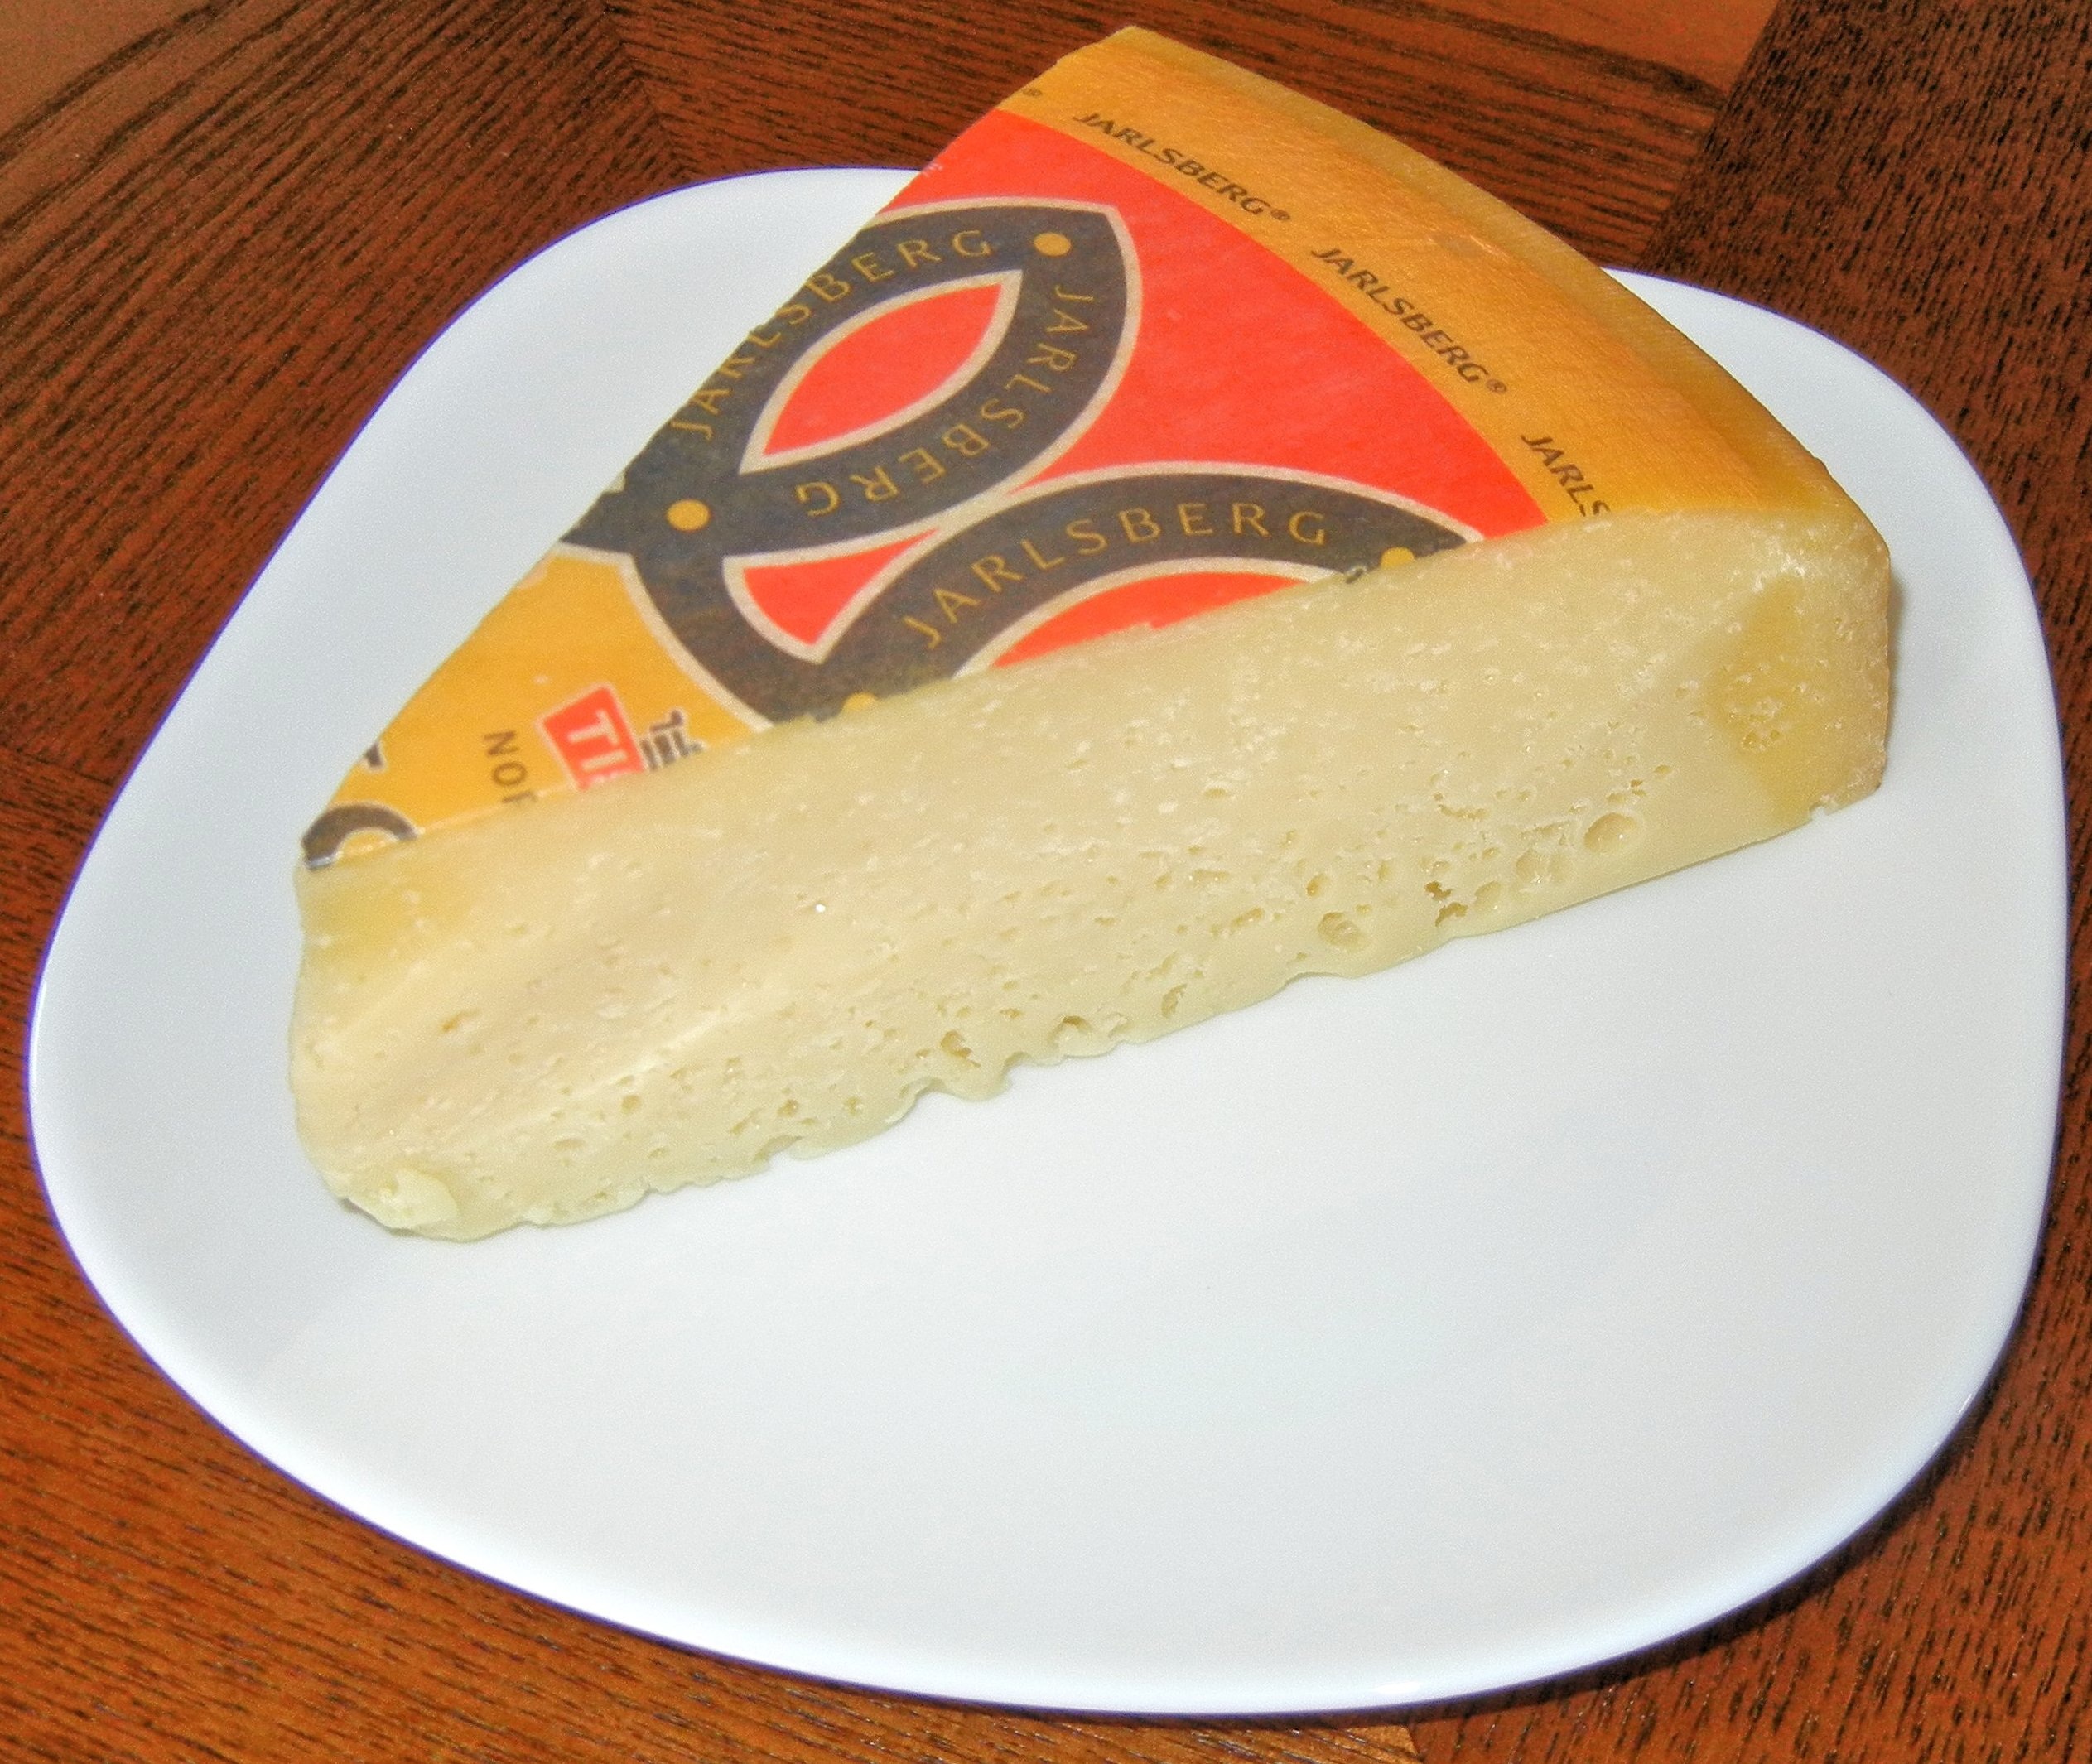
dish, food, dessert, cuisine, dairy product, cheese, icing, cheesecake, baked goods, torte, semifreddo, jarlsberg norway, semi soft